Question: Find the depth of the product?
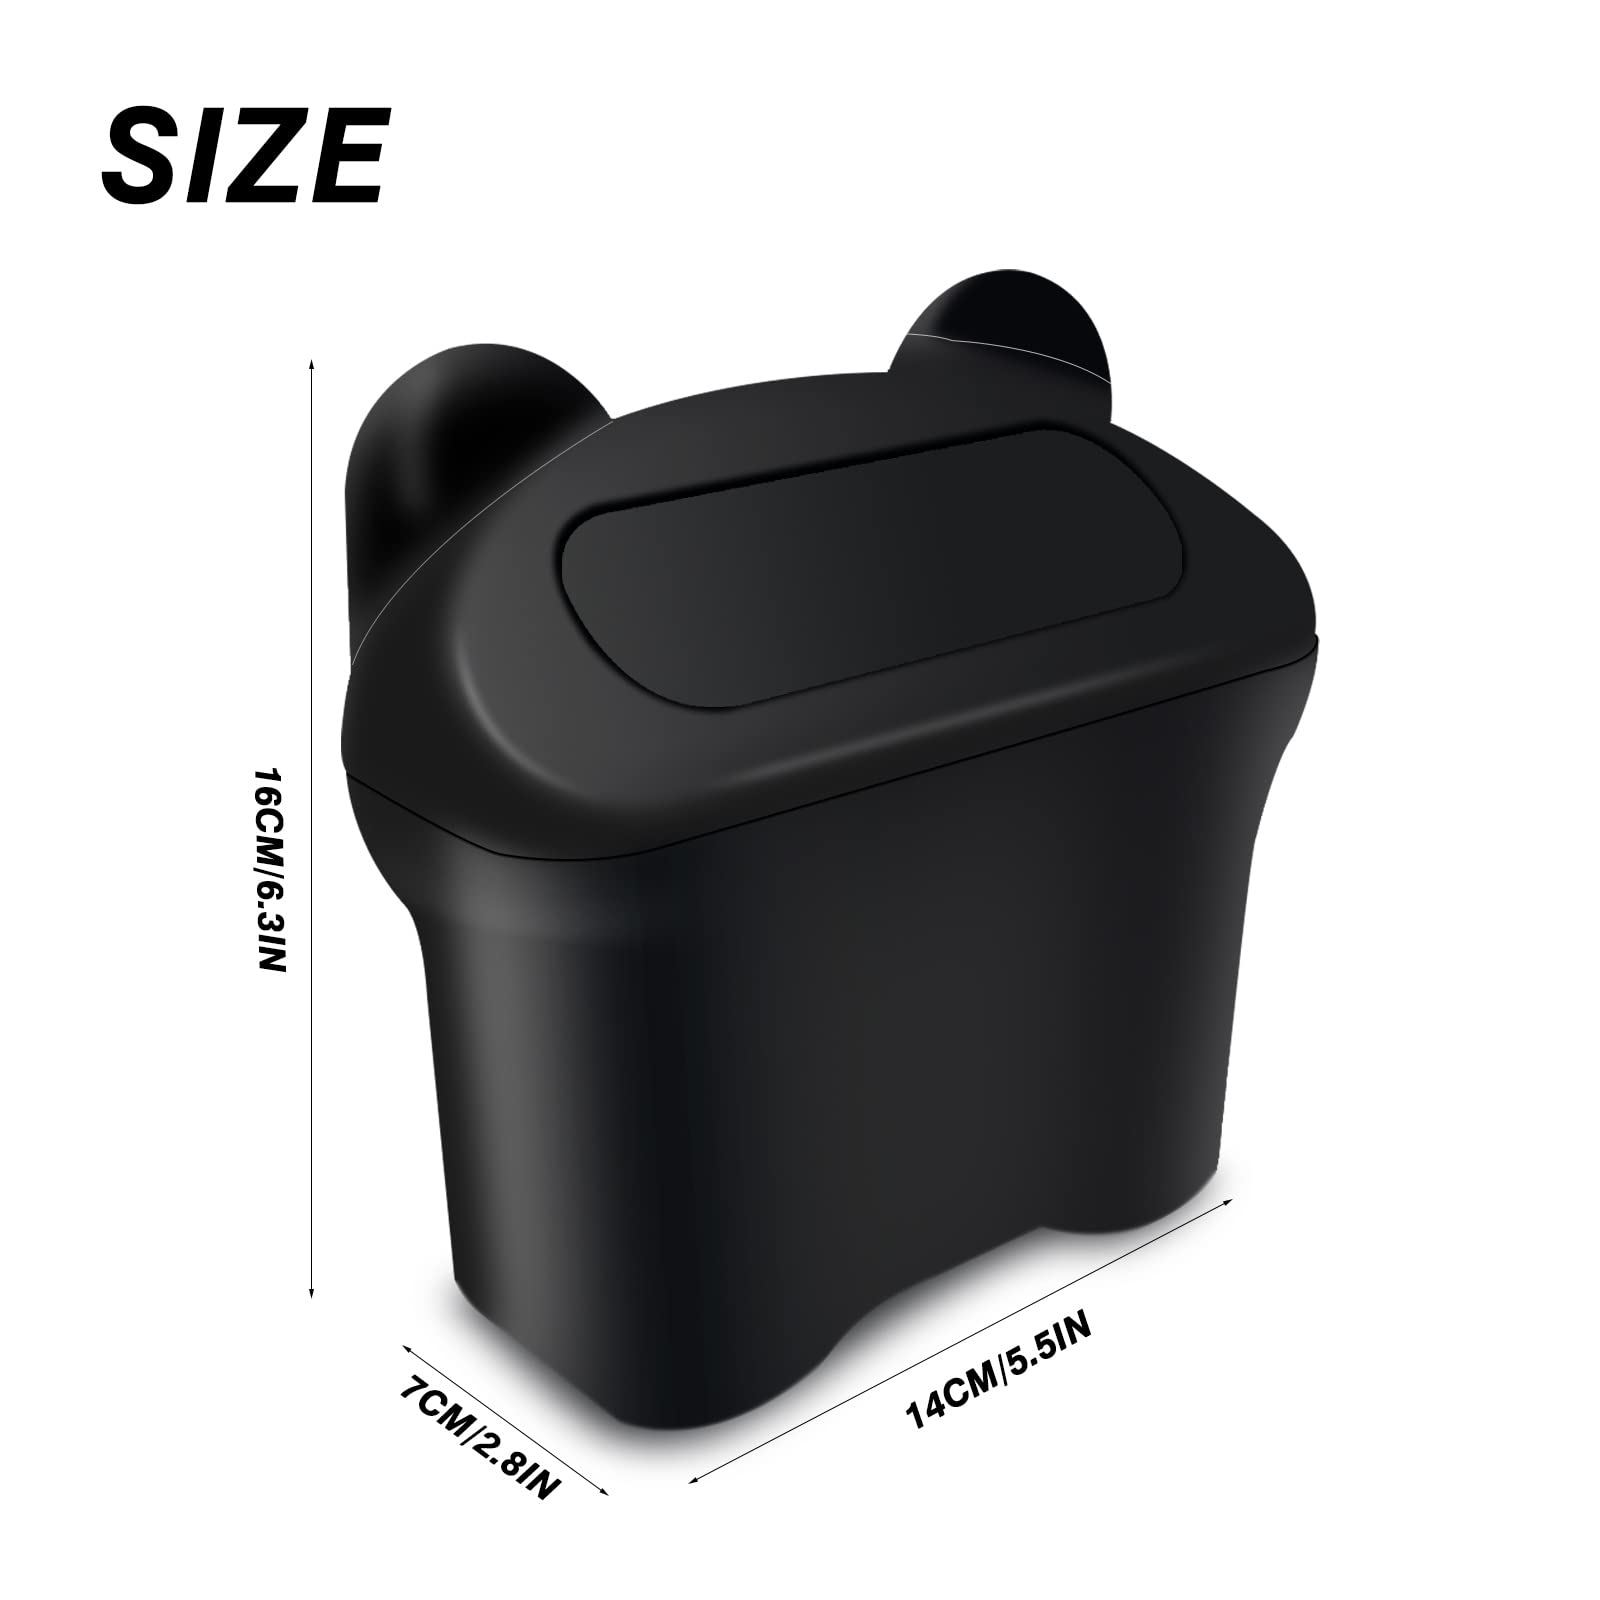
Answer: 14.0 centimetre